Jimmy Haslip

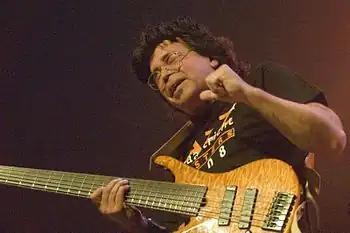
Haslip performing in 2008

James Robert Haslip (born December 31, 1951) is an American bass guitarist who was a founding member of the jazz fusion group the Yellowjackets, which he left in 2012. He was also an early user of the five-string electric bass.